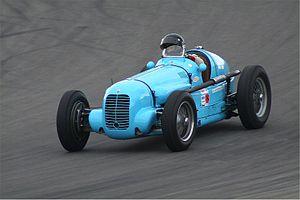
Achille Varzi, né le 8 août 1904 à Galliate dans le Royaume d'Italie et mort le 1ᵉʳ juillet 1948 à Bremgarten bei Bern en Suisse, est un pilote automobile et motocycliste italien. Considéré comme l'un des meilleurs pilotes de l'entre-deux-guerres, Achille Varzi reste célèbre tant pour son style de conduite réputé très sûr que pour sa rivalité avec Tazio Nuvolari.